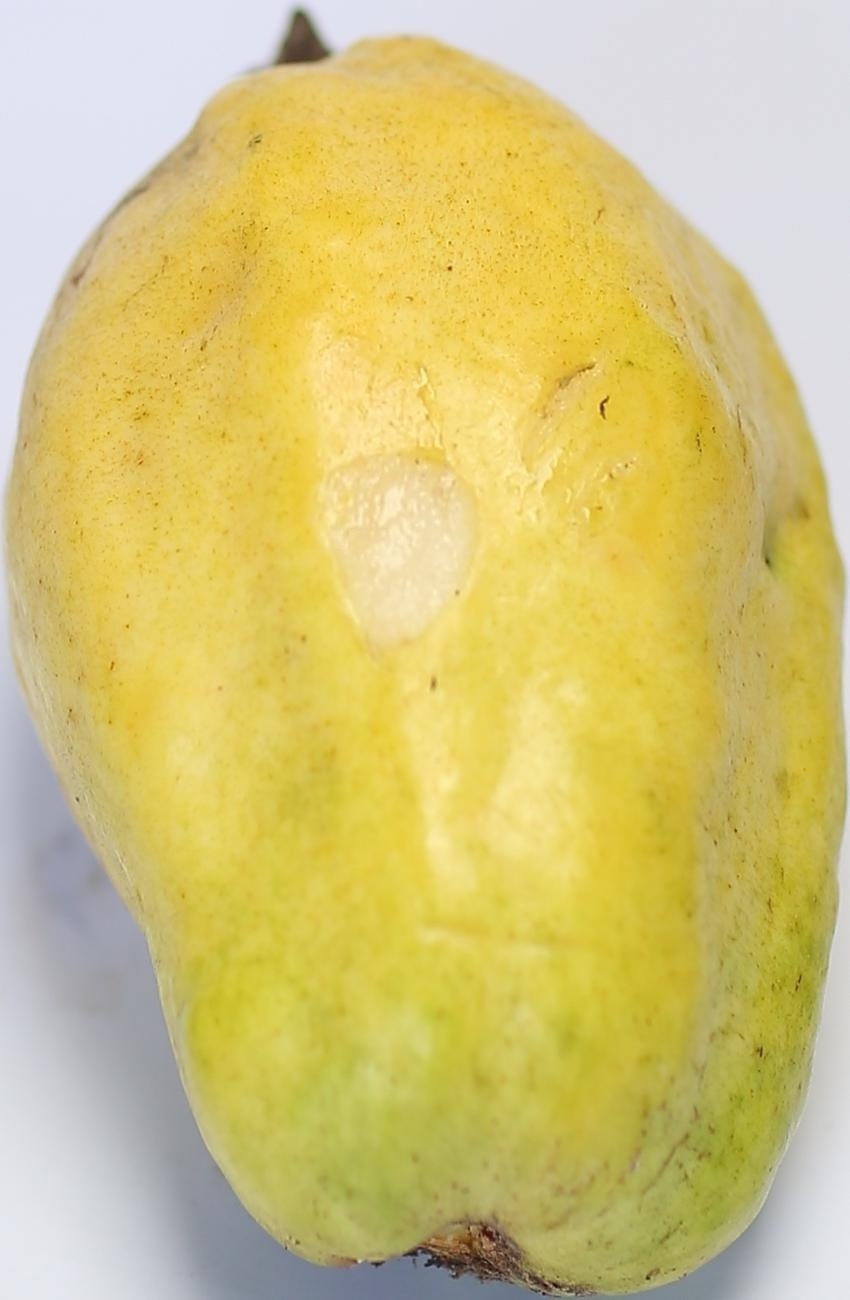
Maturity: mature-green
Variety: thadhrami